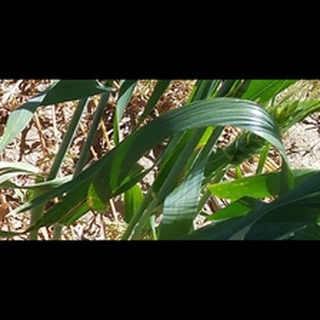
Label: healthy_wheat